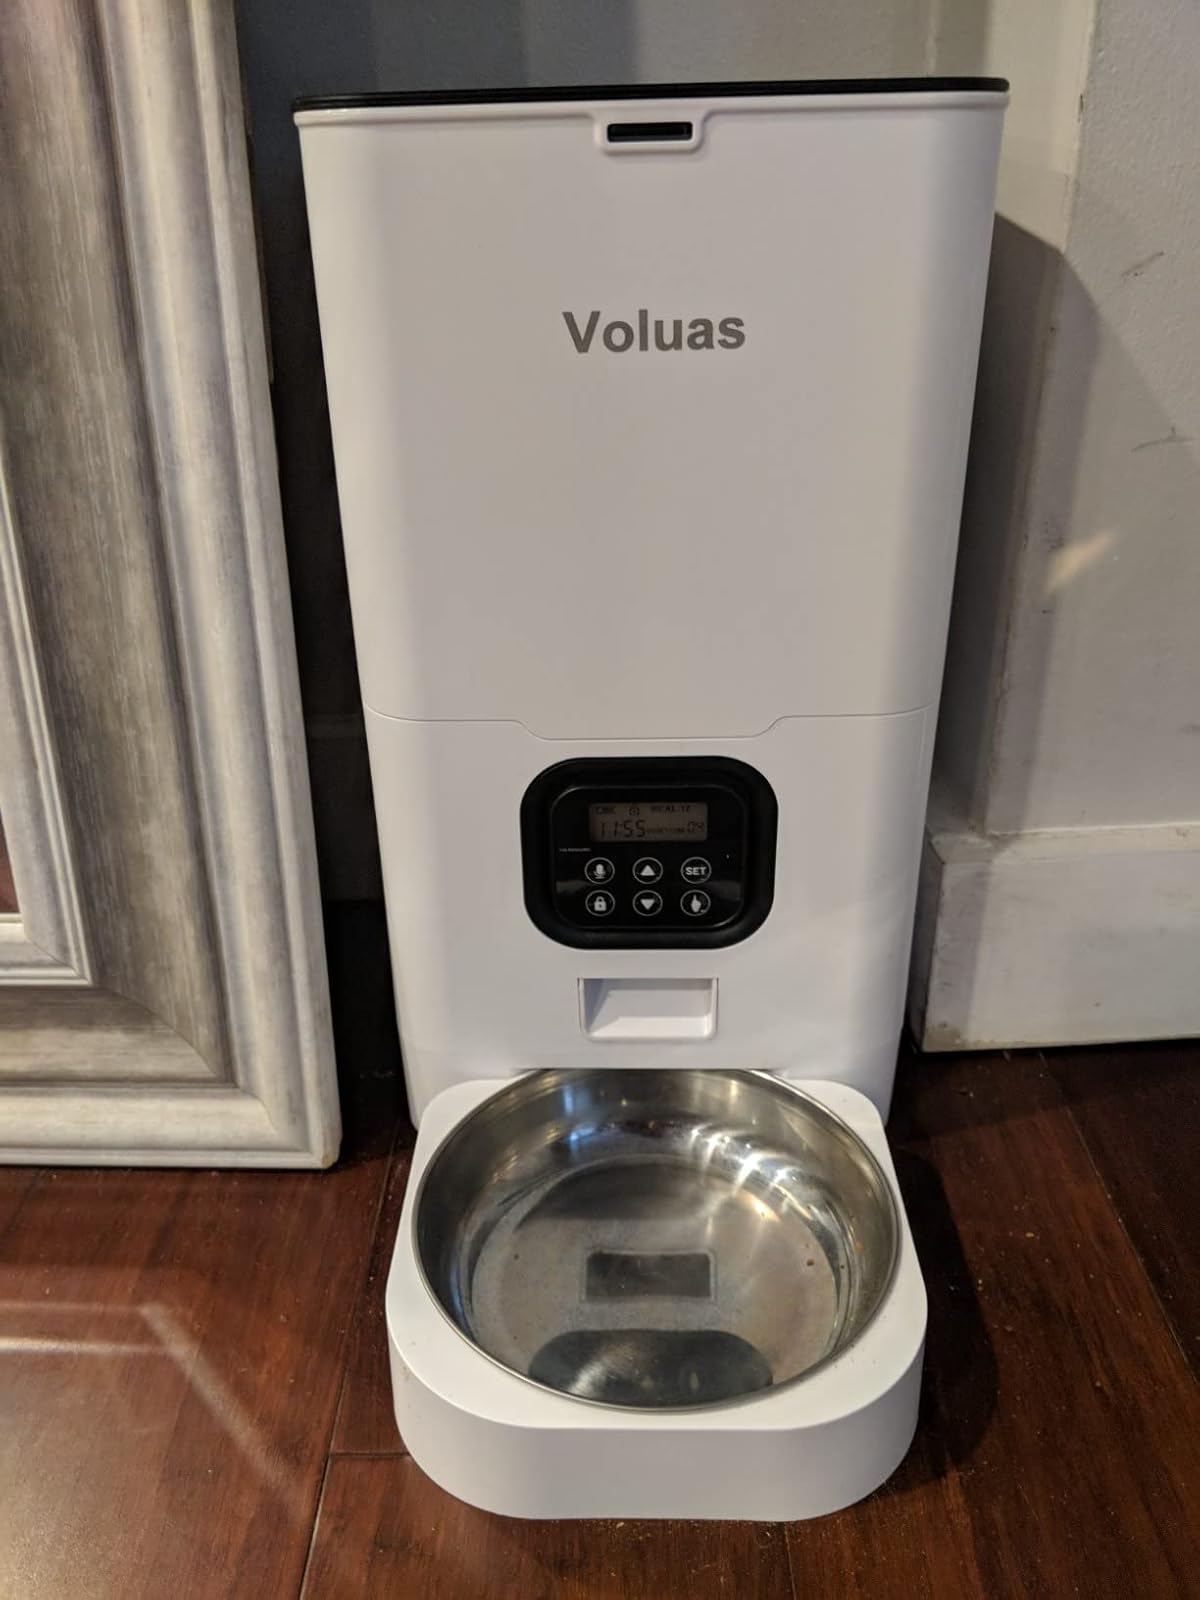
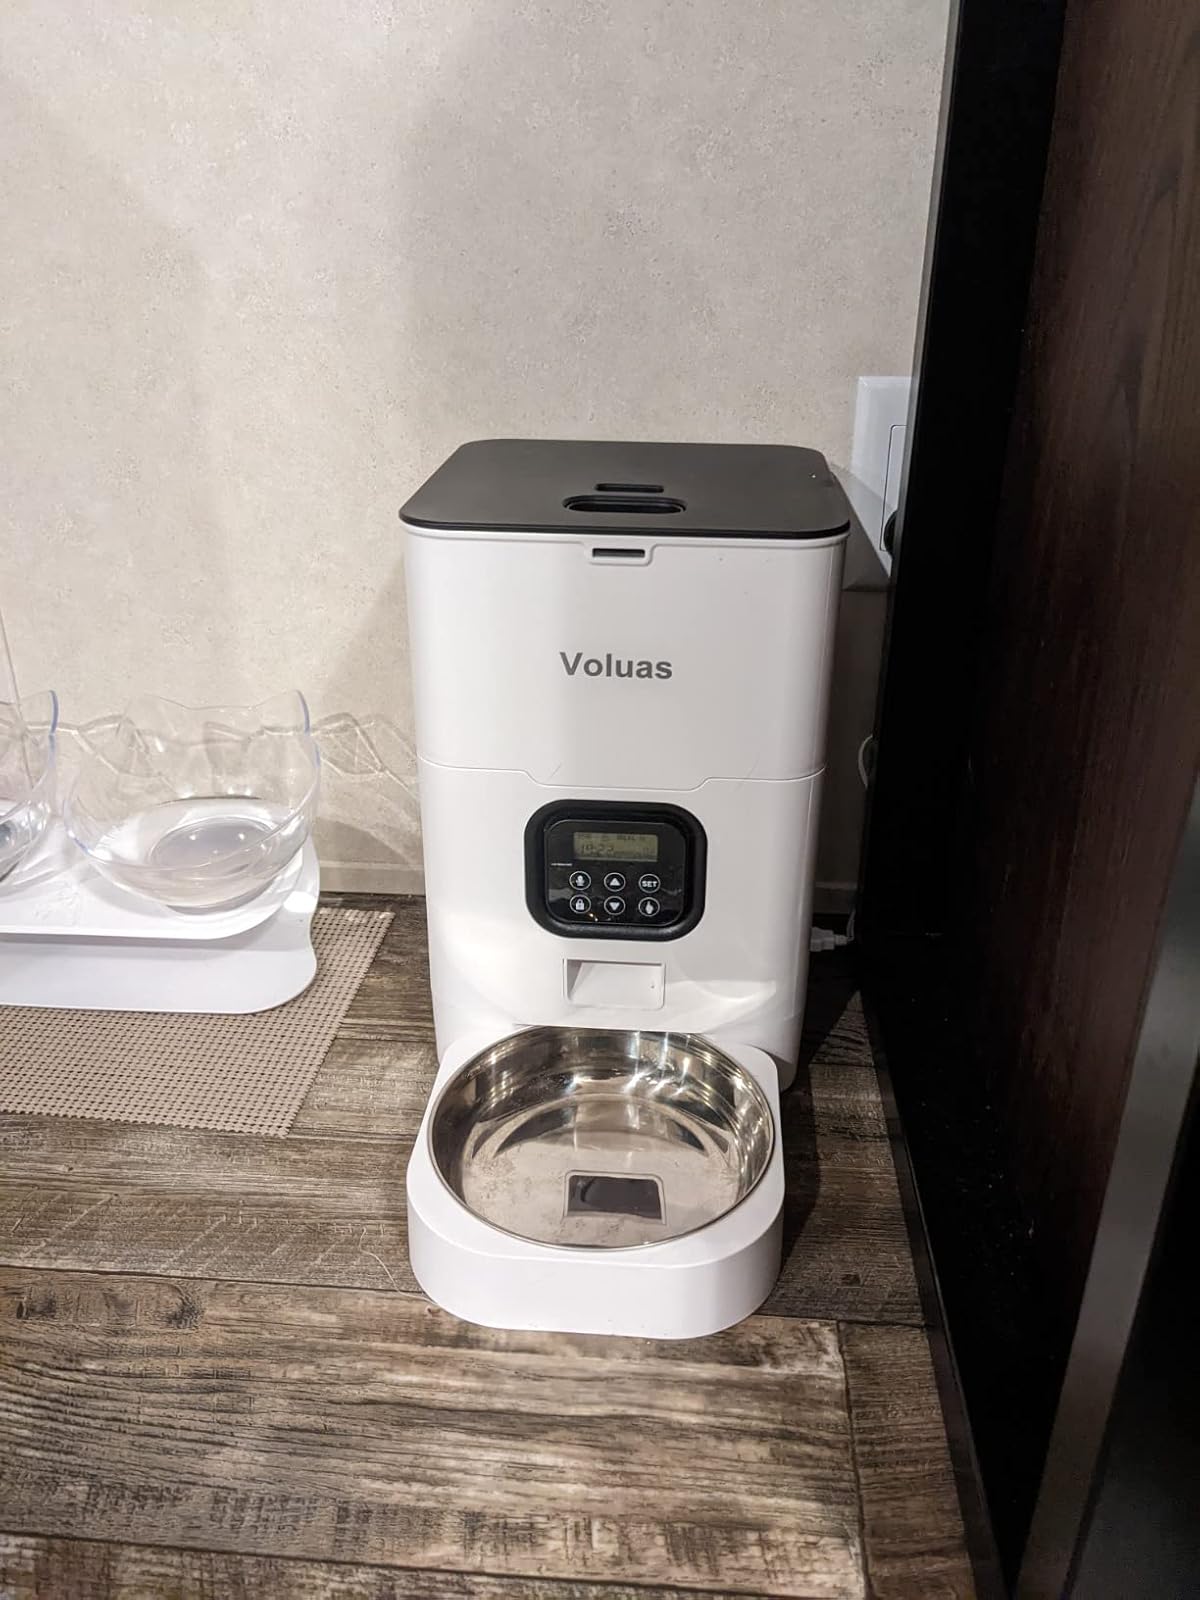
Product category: items_feeder
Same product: yes